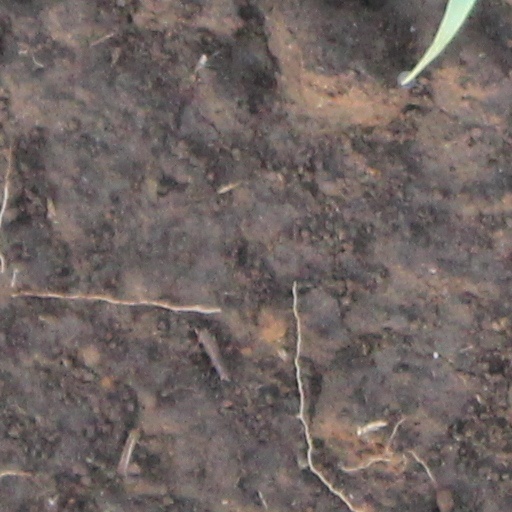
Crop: wheat